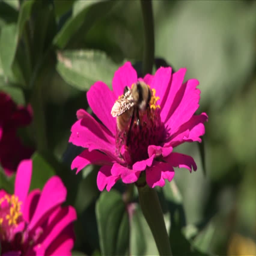
close - up of a bee hovering above flowers